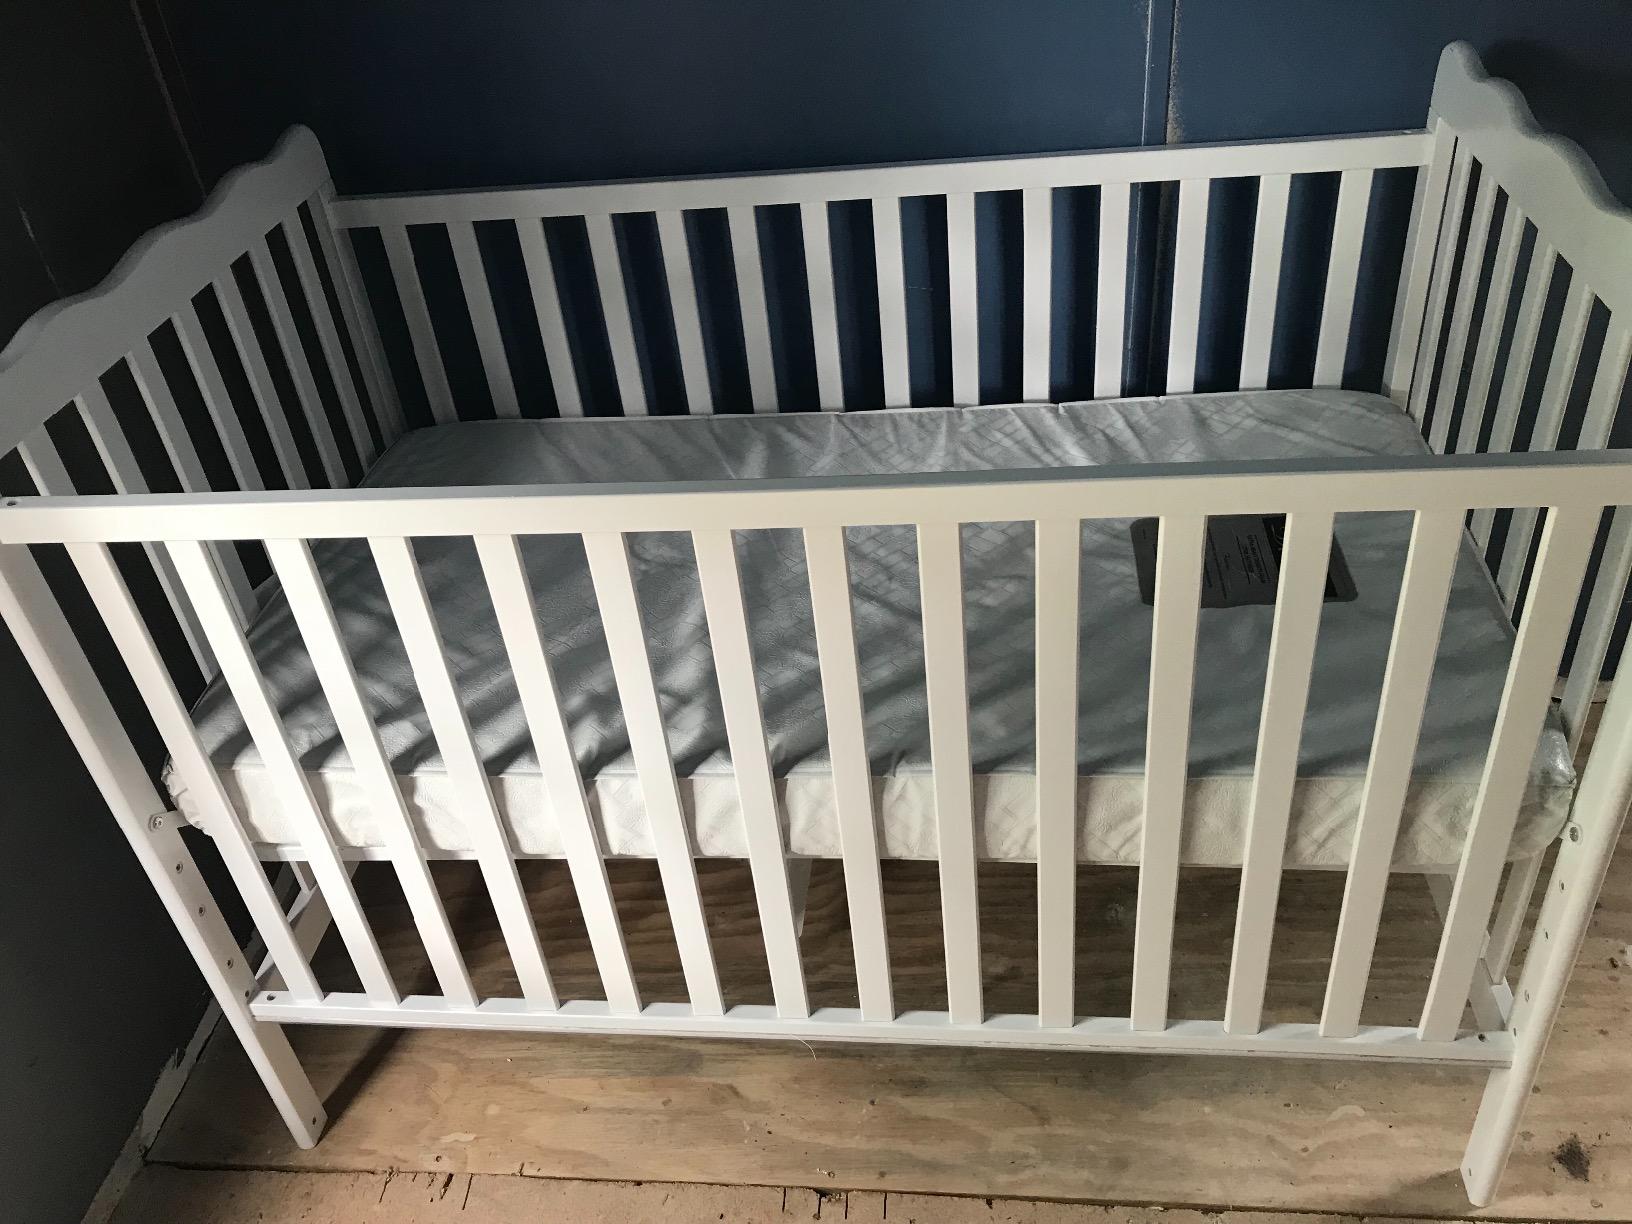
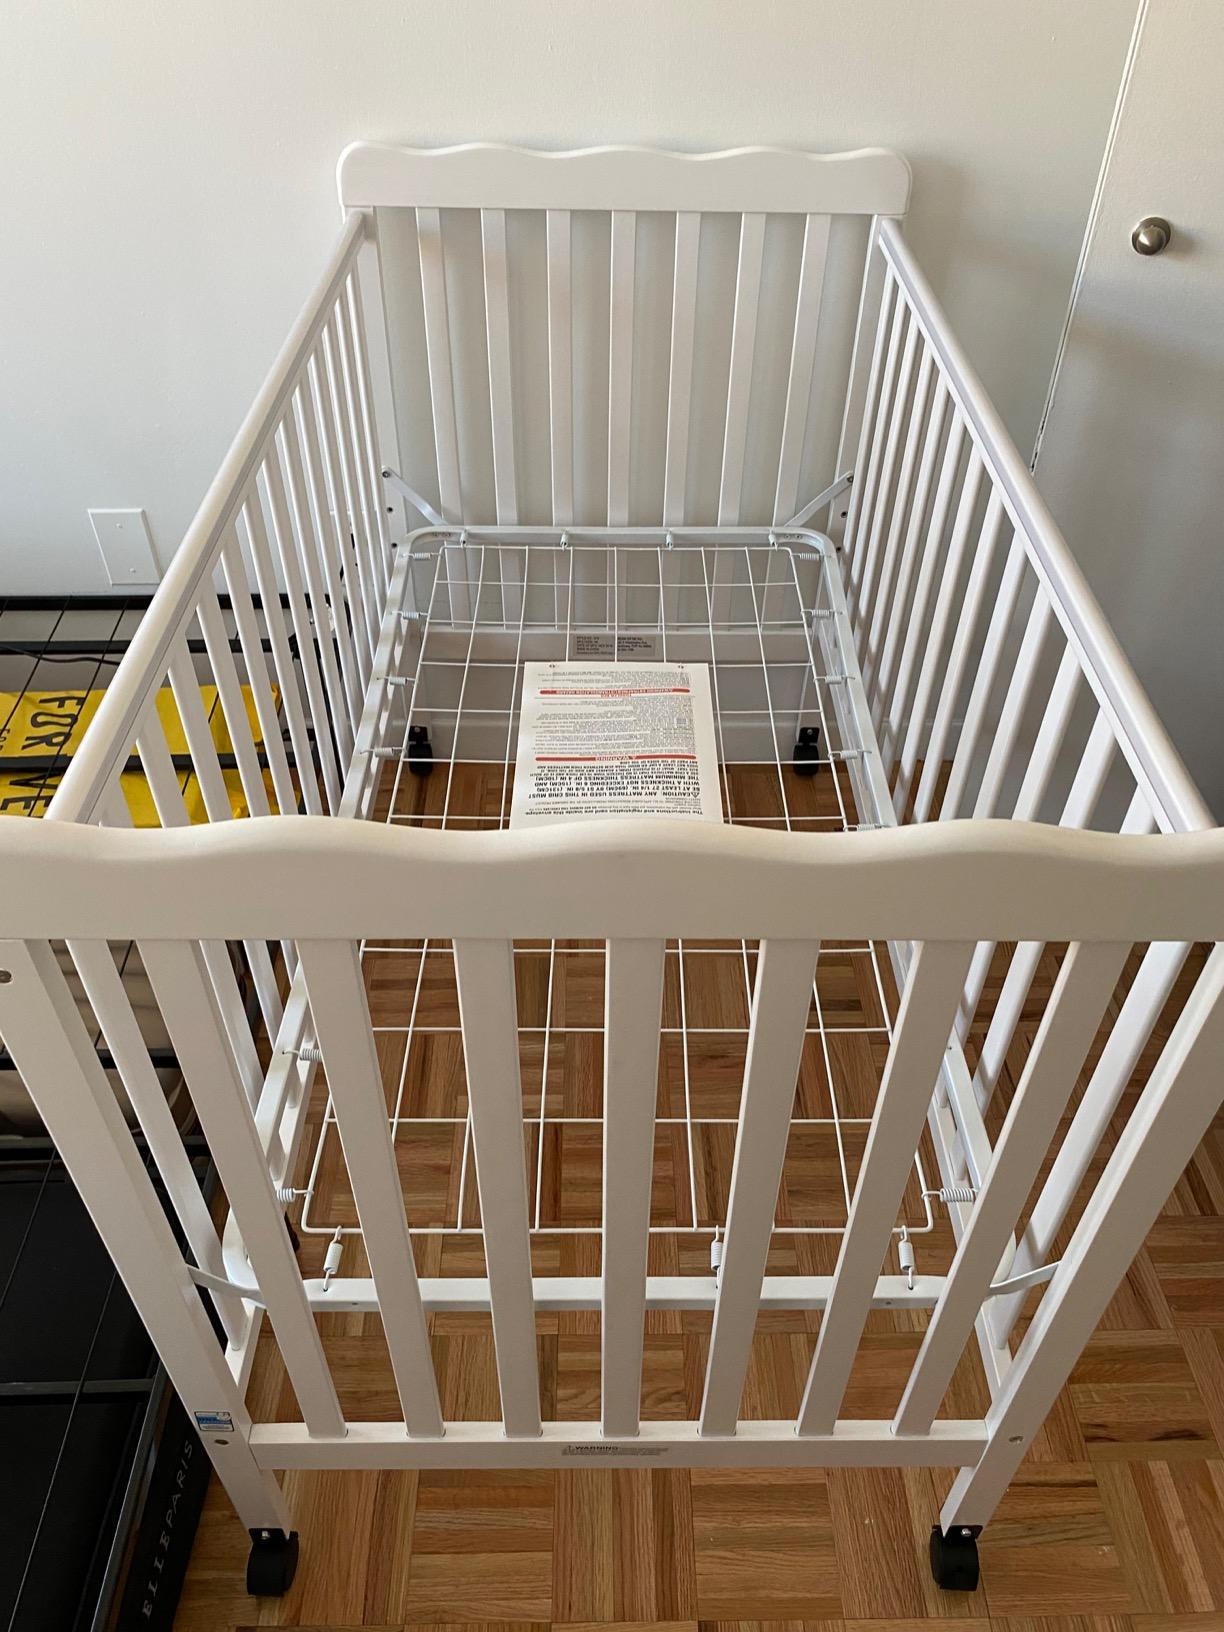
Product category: products_crib
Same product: yes